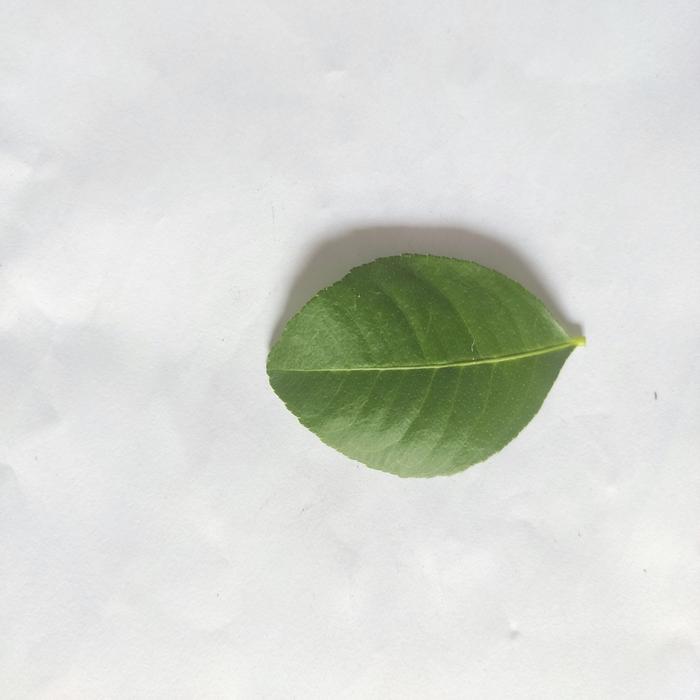
Crop: Lemon
Leaf condition: Healthy_Leaf